Indigenous religion in Zimbabwe

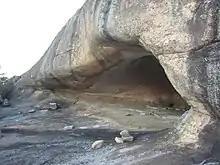
outside view of a sacred cave

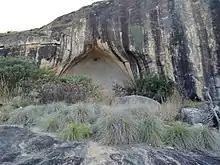
Sacred places

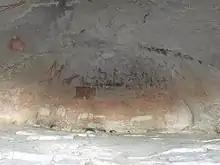
Prehistoric drawings in Silozwana cave

There are a lot of sacred places in Zimbabwe. It is a place where the spirits dwell. These are holy, godly or divine and highly respected places. They are significant because that is where the sacred practitioner communicates with the ancestors. These can be a hill, caves, rivers, trees and mountains. Examples include Njelele, Gulabahwe Cave, Silozwana caves, Diana's pool and Chinhoyi Caves.